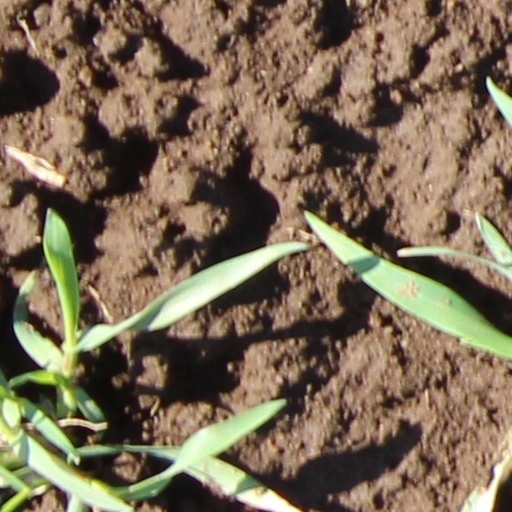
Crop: wheat